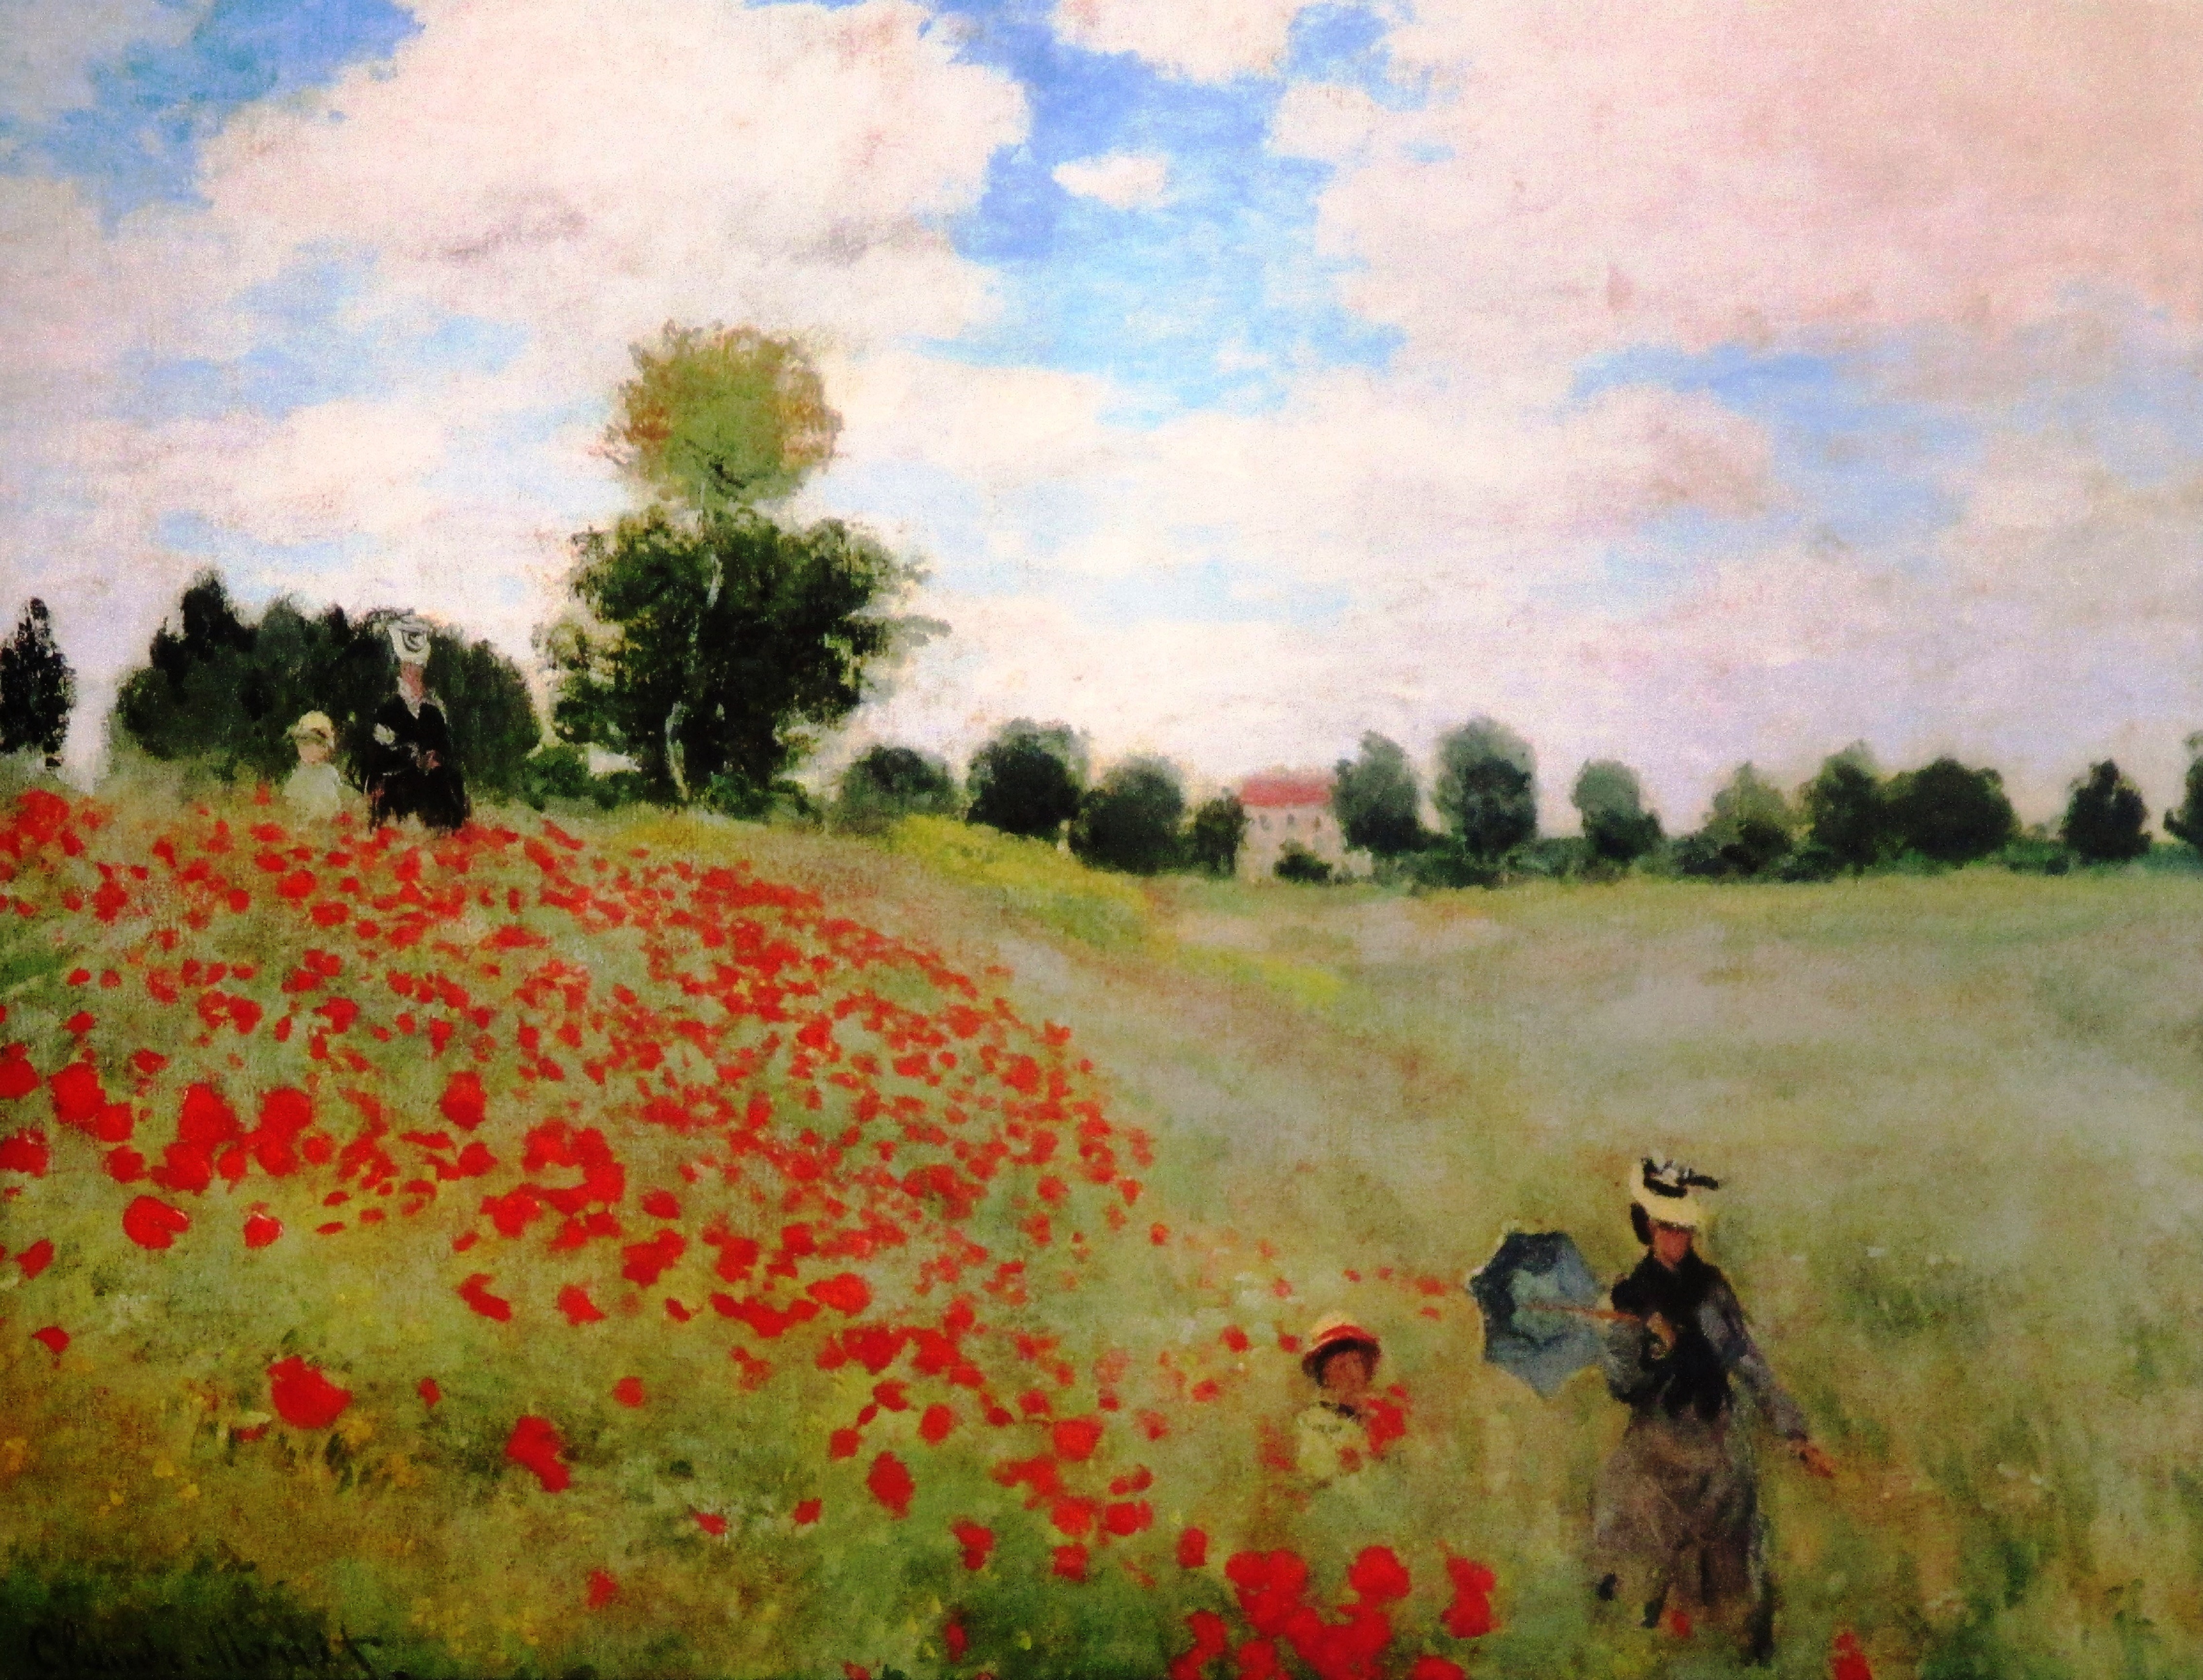
field, farm, meadow, prairie, flower, autumn, agriculture, still life, plain, painting, klatschmohn, grassland, rural area, watercolor paint, mus e d orsay, field of poppies, oil on canvas, claude monet, argenteuil